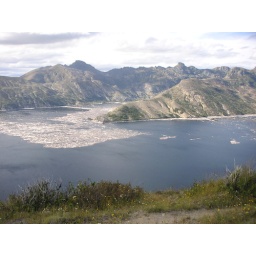
the white things in the water are old dead trees from the volcanic explosion 20 years ago